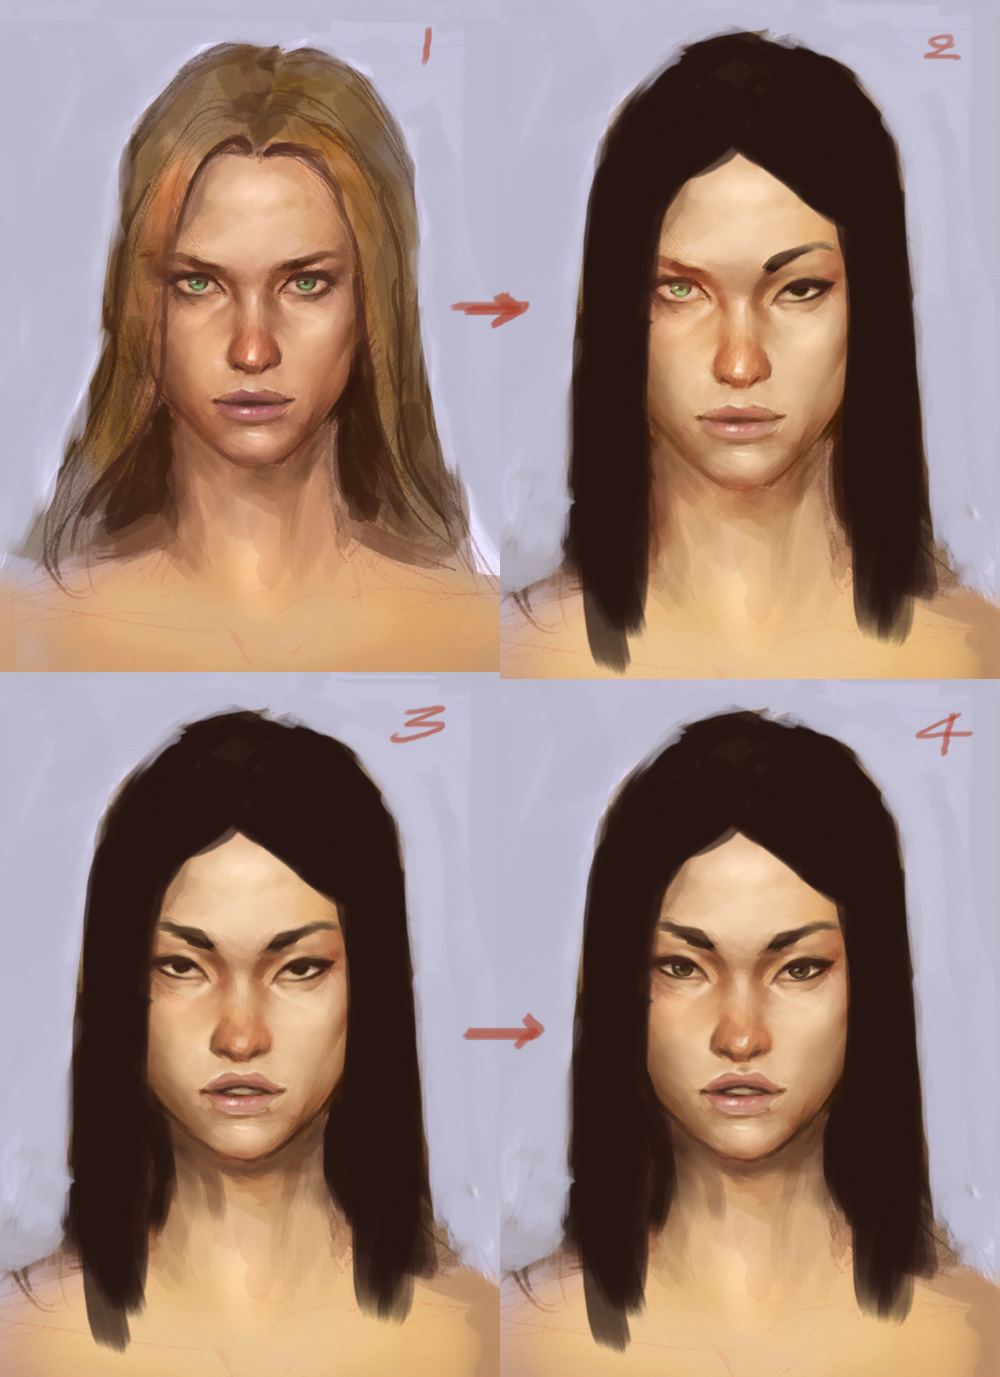
Gender: women